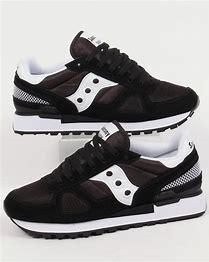
Brand: Saucony
Model: Shadow Original